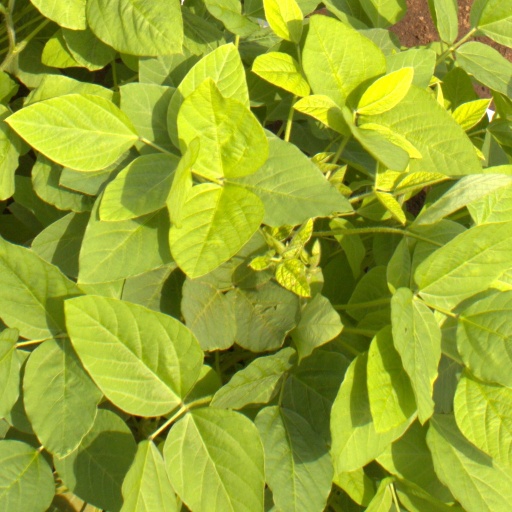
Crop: soybean